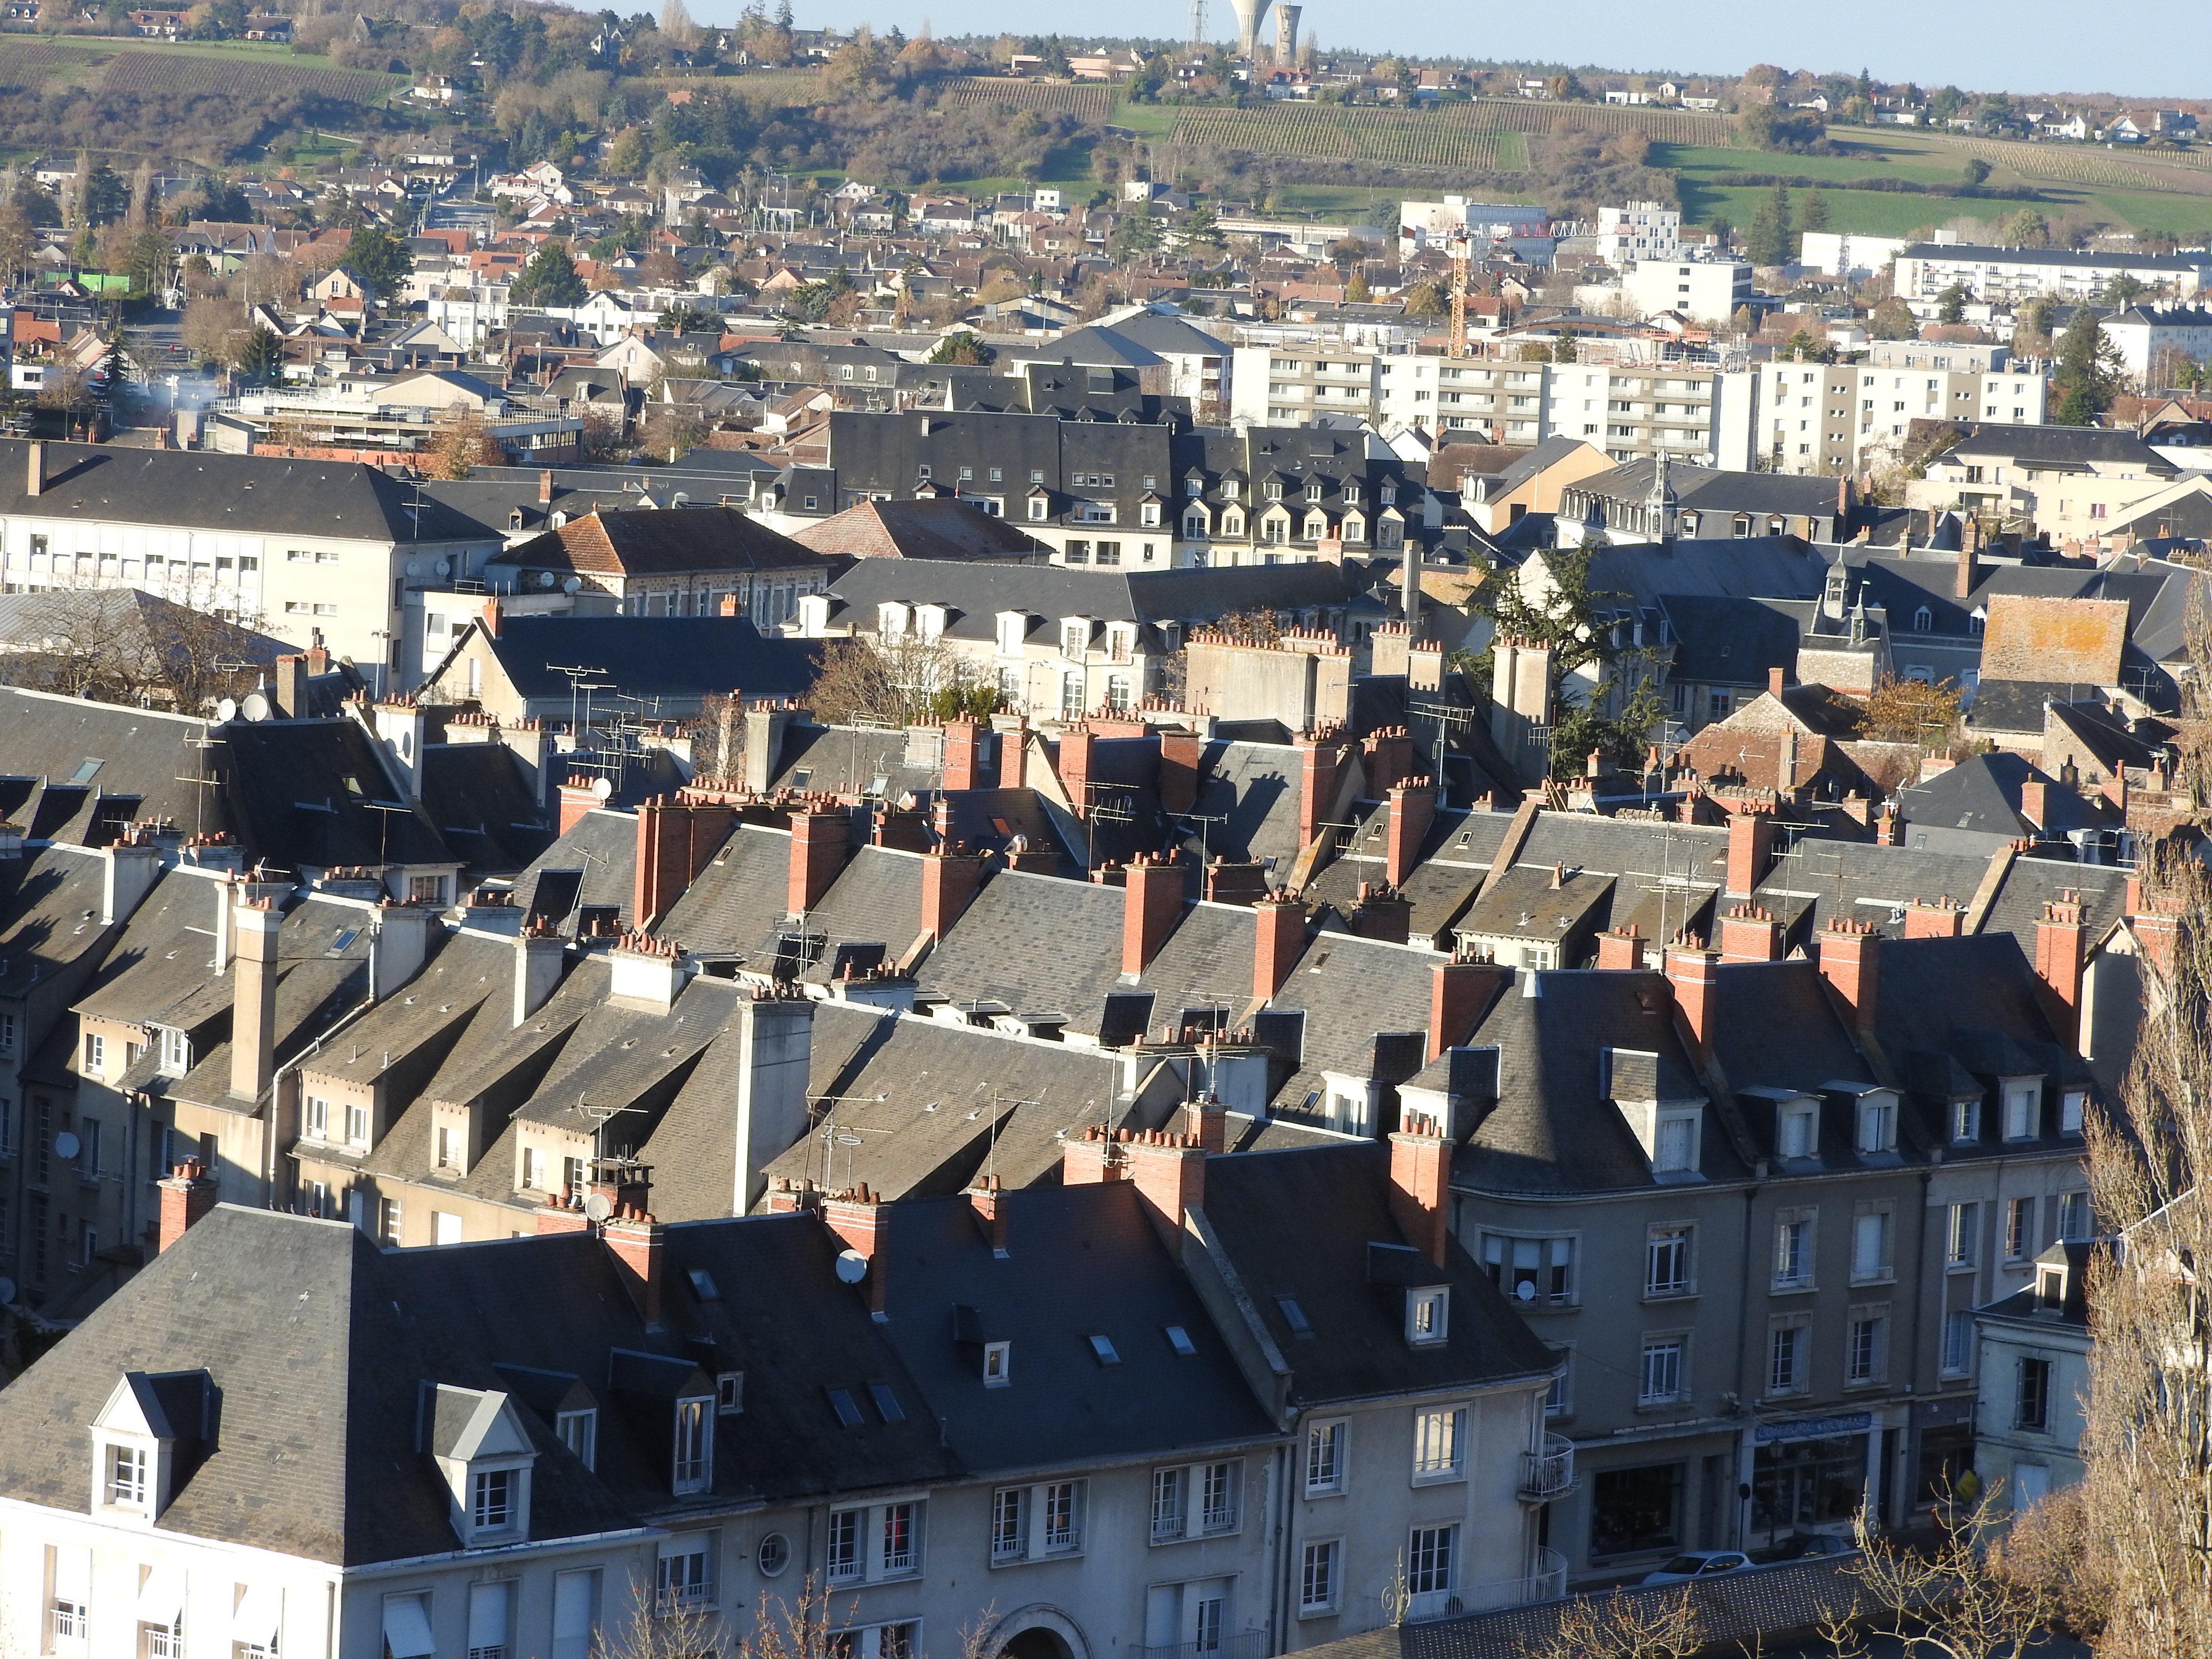
city, urban area, residential area, roof, suburb, town, human settlement, neighbourhood, building, aerial photography, architecture, metropolitan area, sky, house, bird's eye view, cityscape, photography, tourism, village, landscape, metropolis, urban design